Samba

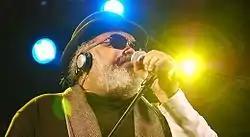
The sambista Jorge Aragão, who was part of Fundo de Quintal first line-up.

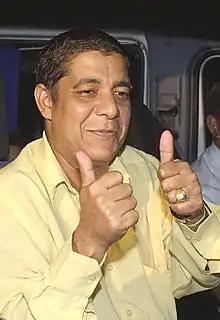
The sambista Zeca Pagodinho, one of the main singers of the pagode.

Originally designated in the samba universe for the musical meetings of sambistas and, soon, also extending to the sambas sung in them, the term pagode became popular with the resignification of the "rodas de samba" in Rio de Janeiro, from the 1970s, with the "pagodes" or "pagodes de mesa" ("pagode circles"), where sambistas gathered around a large table, often located in a residential "backyard", in opposition to the fashionable samba circles made in clubs and the like. Some of the most famous pagodes in the city were the Pagode of Clube do Samba (made at João Nogueira's residence in Méier), Terreirão da Tia Doca (with the rehearsals of the Portela old guard sambists in Oswaldo Cruz), of Pagode of Arlindinho (organized by Arlindo Cruz em Cascadura) and, mainly, the pagode of the carnival block , in the suburban area of Leopoldina.